Pálné Veres

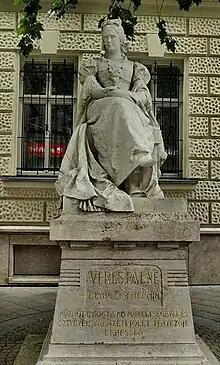
Statue of Veres in Budapest District V, northern end of Veres Pálné Street

Mainly through the fundraising activities of Veres, in 1881 the school relocated to larger quarters, which allowed them to offer boarding, at a location on Zöldfa Street in Budapest. Veres retired in 1889 but remained active as an advocate for women's education. By 1893, the school had over 800 pupils, and in addition to boarding facilities, provided normal school training. With the help of her daughter, in the mid-1890s she organized the curriculum for home economics courses for the students. She also compiled her experiences and those of other teachers in a book, ("Practical Psychology for Adults"), which was published in 1895.